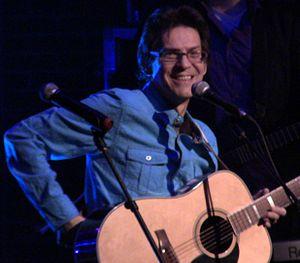
Paul Demers à la 40ème édition du festival de musique La Nuit sur l'étang, le 23 mars 2013, à Sudbury.
Paul Demers, né le 9 mars 1956 à Gatineau et mort le 29 octobre 2016, est un auteur-compositeur-interprète franco-ontarien.